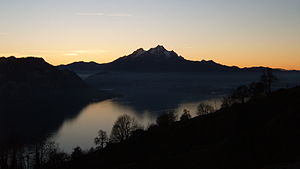
Pilatus (bjerg)
Pilatus og Vierwaldstättersøen
Pilatus er et bjerg nær Luzern i Schweiz. Jurisdiktionen over bjerget er delt mellem kantonerne Obwalden, Nidwalden og Luzern. Toppen ligger i Obwalden, lige på grænsen til Nidwalden. Til toppen kan man komme enten med tandhjulsbanen Pilatusbahn fra Alpnachstad, med en maksimal hældning på 48%, eller med svævebane fra Kriens.